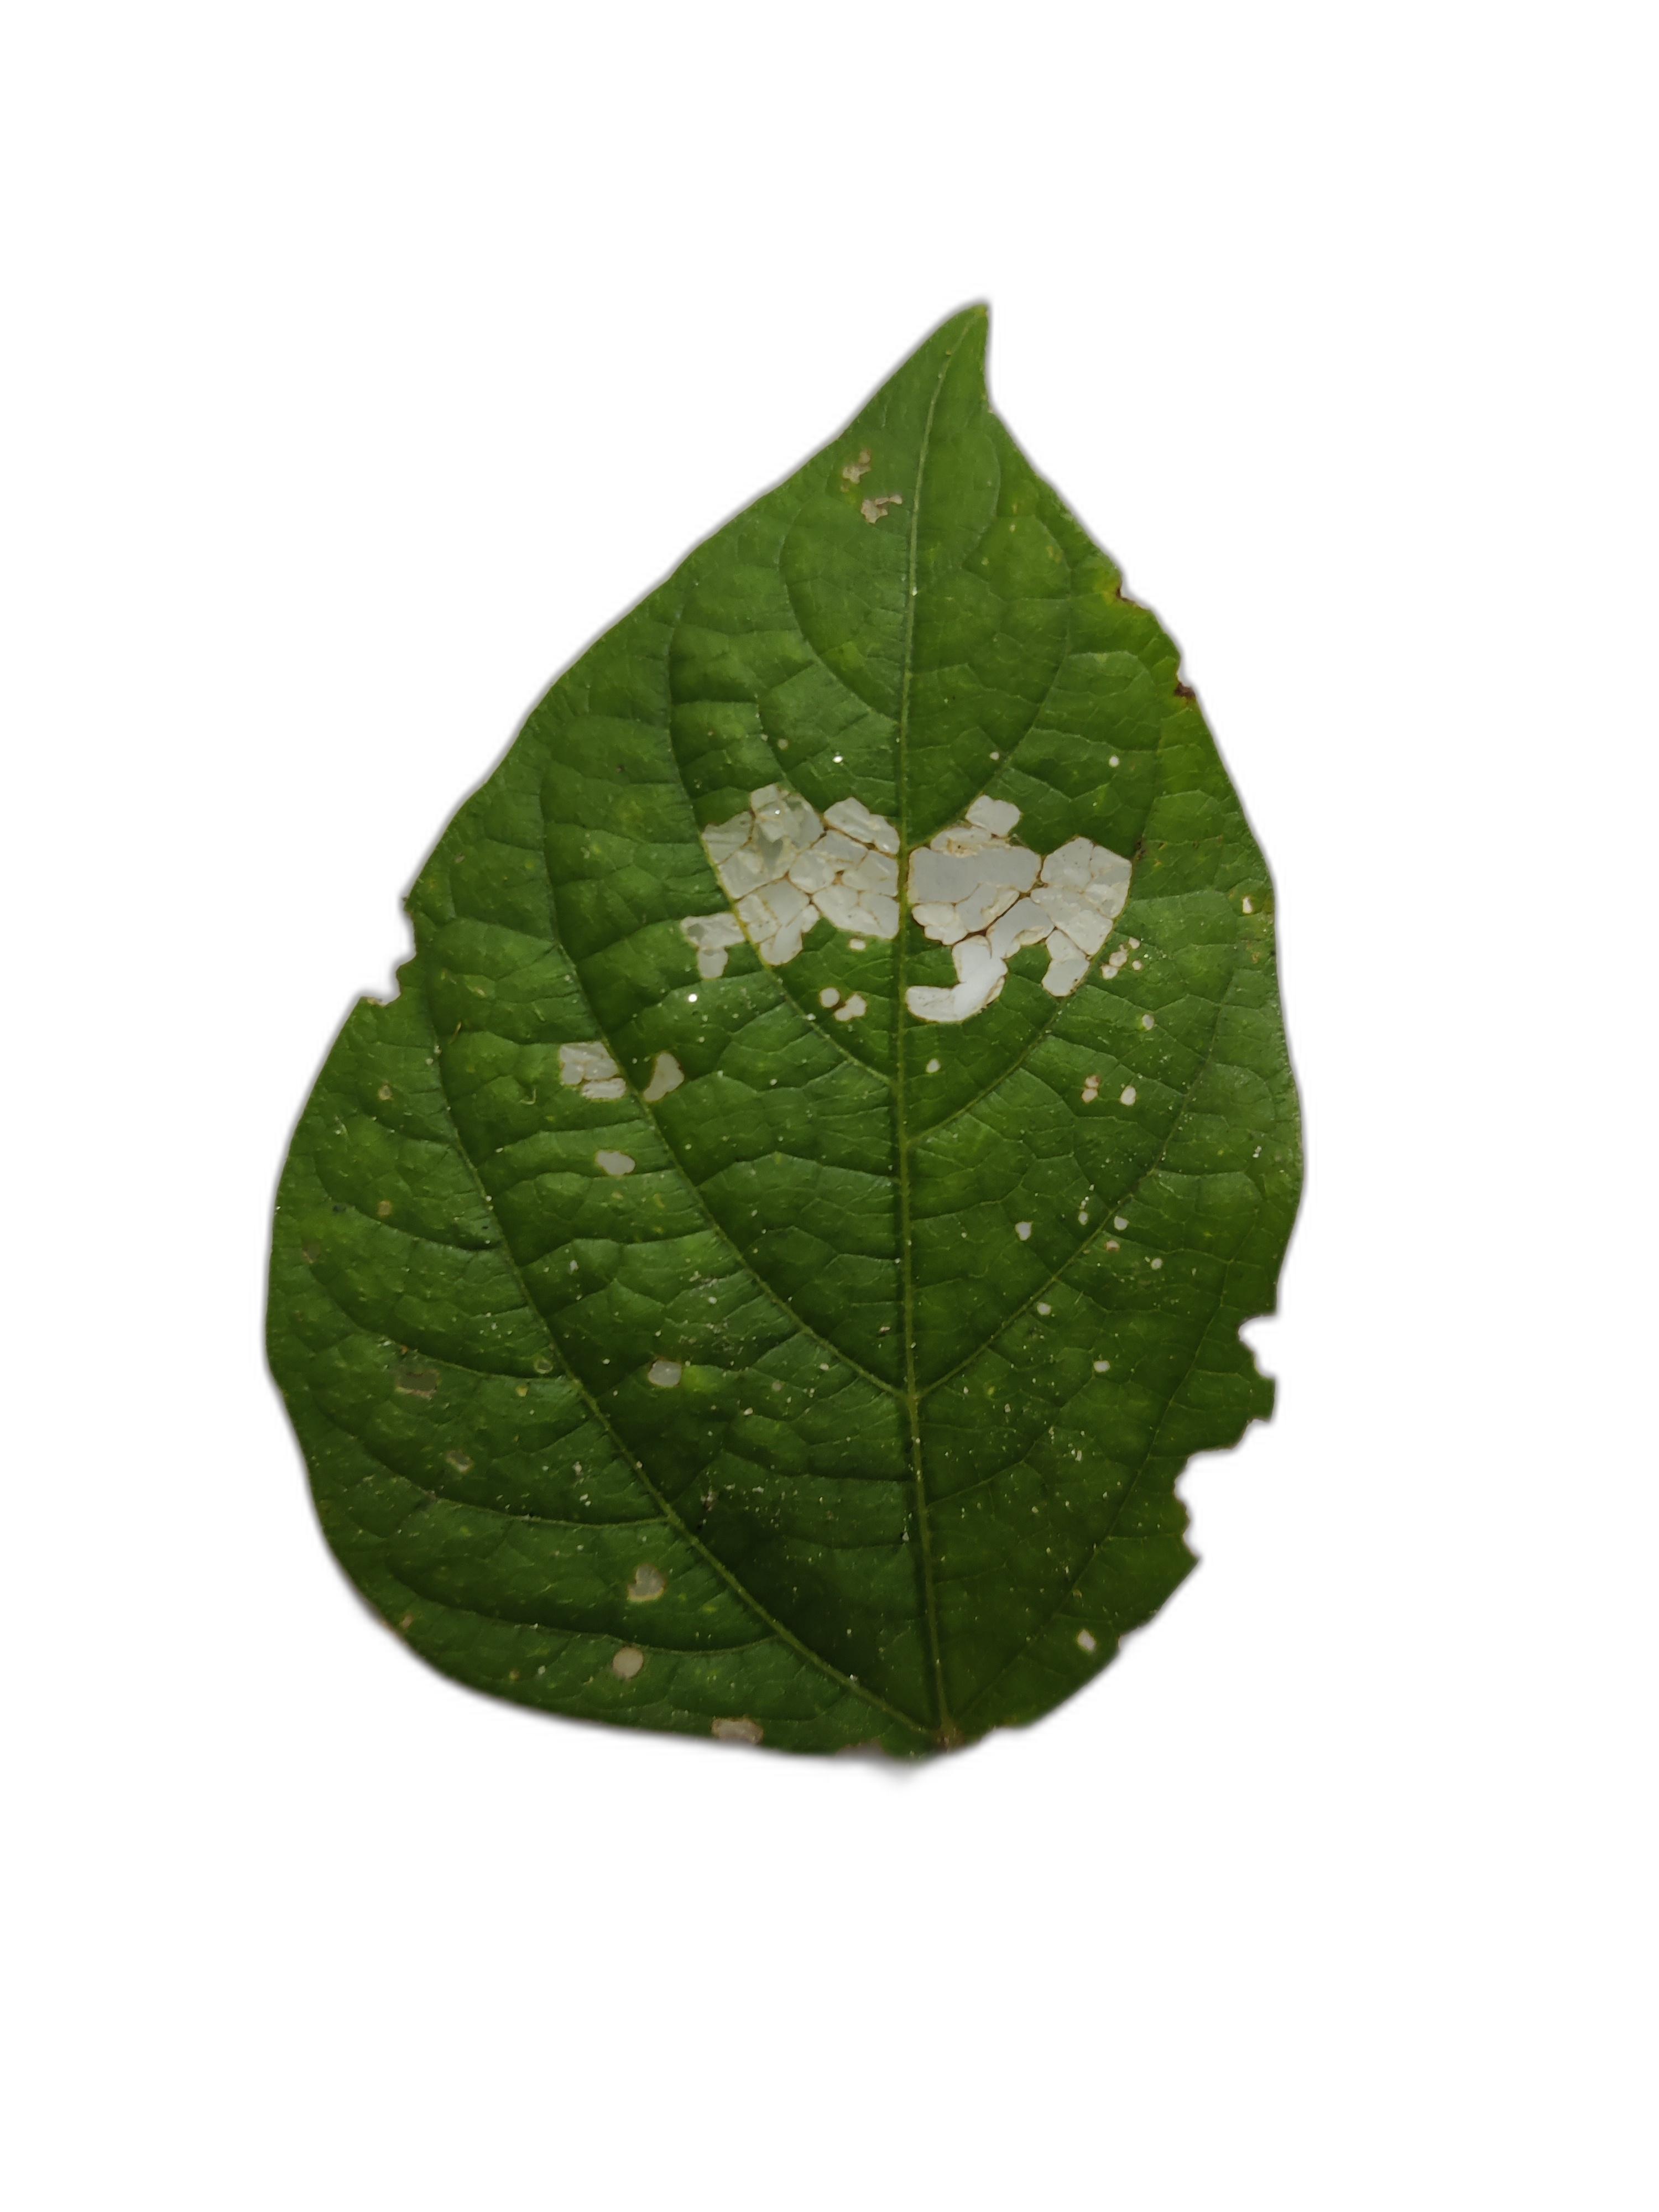
Label: Cercospora leaf spot